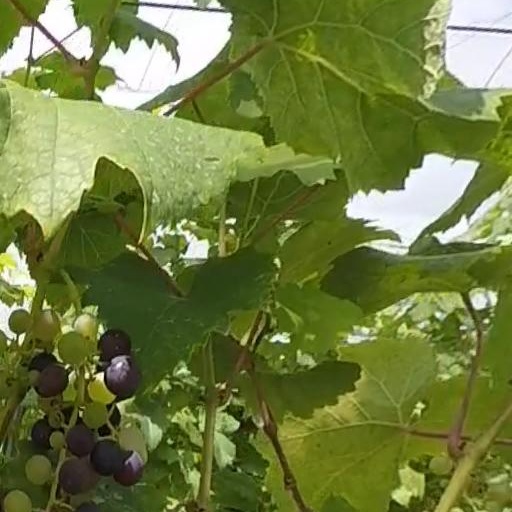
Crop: grape